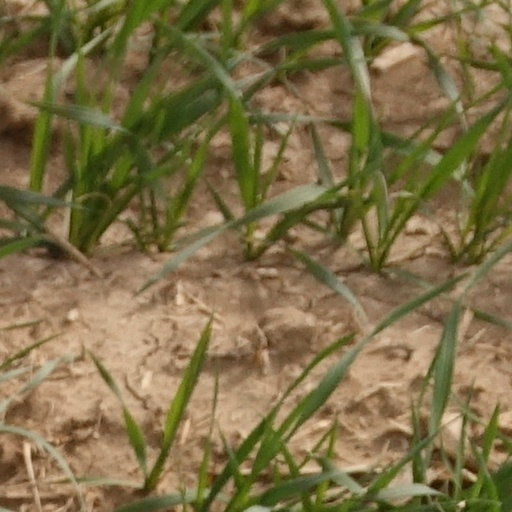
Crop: wheat